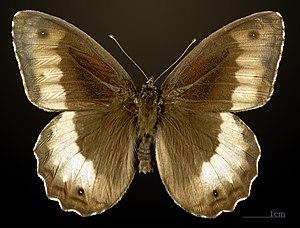
Le Sylvandre ou Grand sylvandre est un lépidoptère appartenant à la famille des Nymphalidae, à la sous-famille des Satyrinae et au genre Hipparchia.